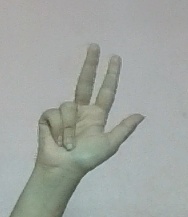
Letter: al